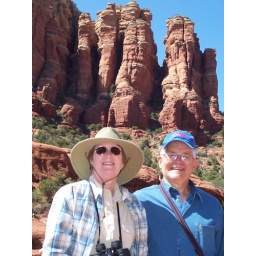
The end of our hike on Little Horse trail near Sadona, AZ. We're standing on the rock pictured at the left.